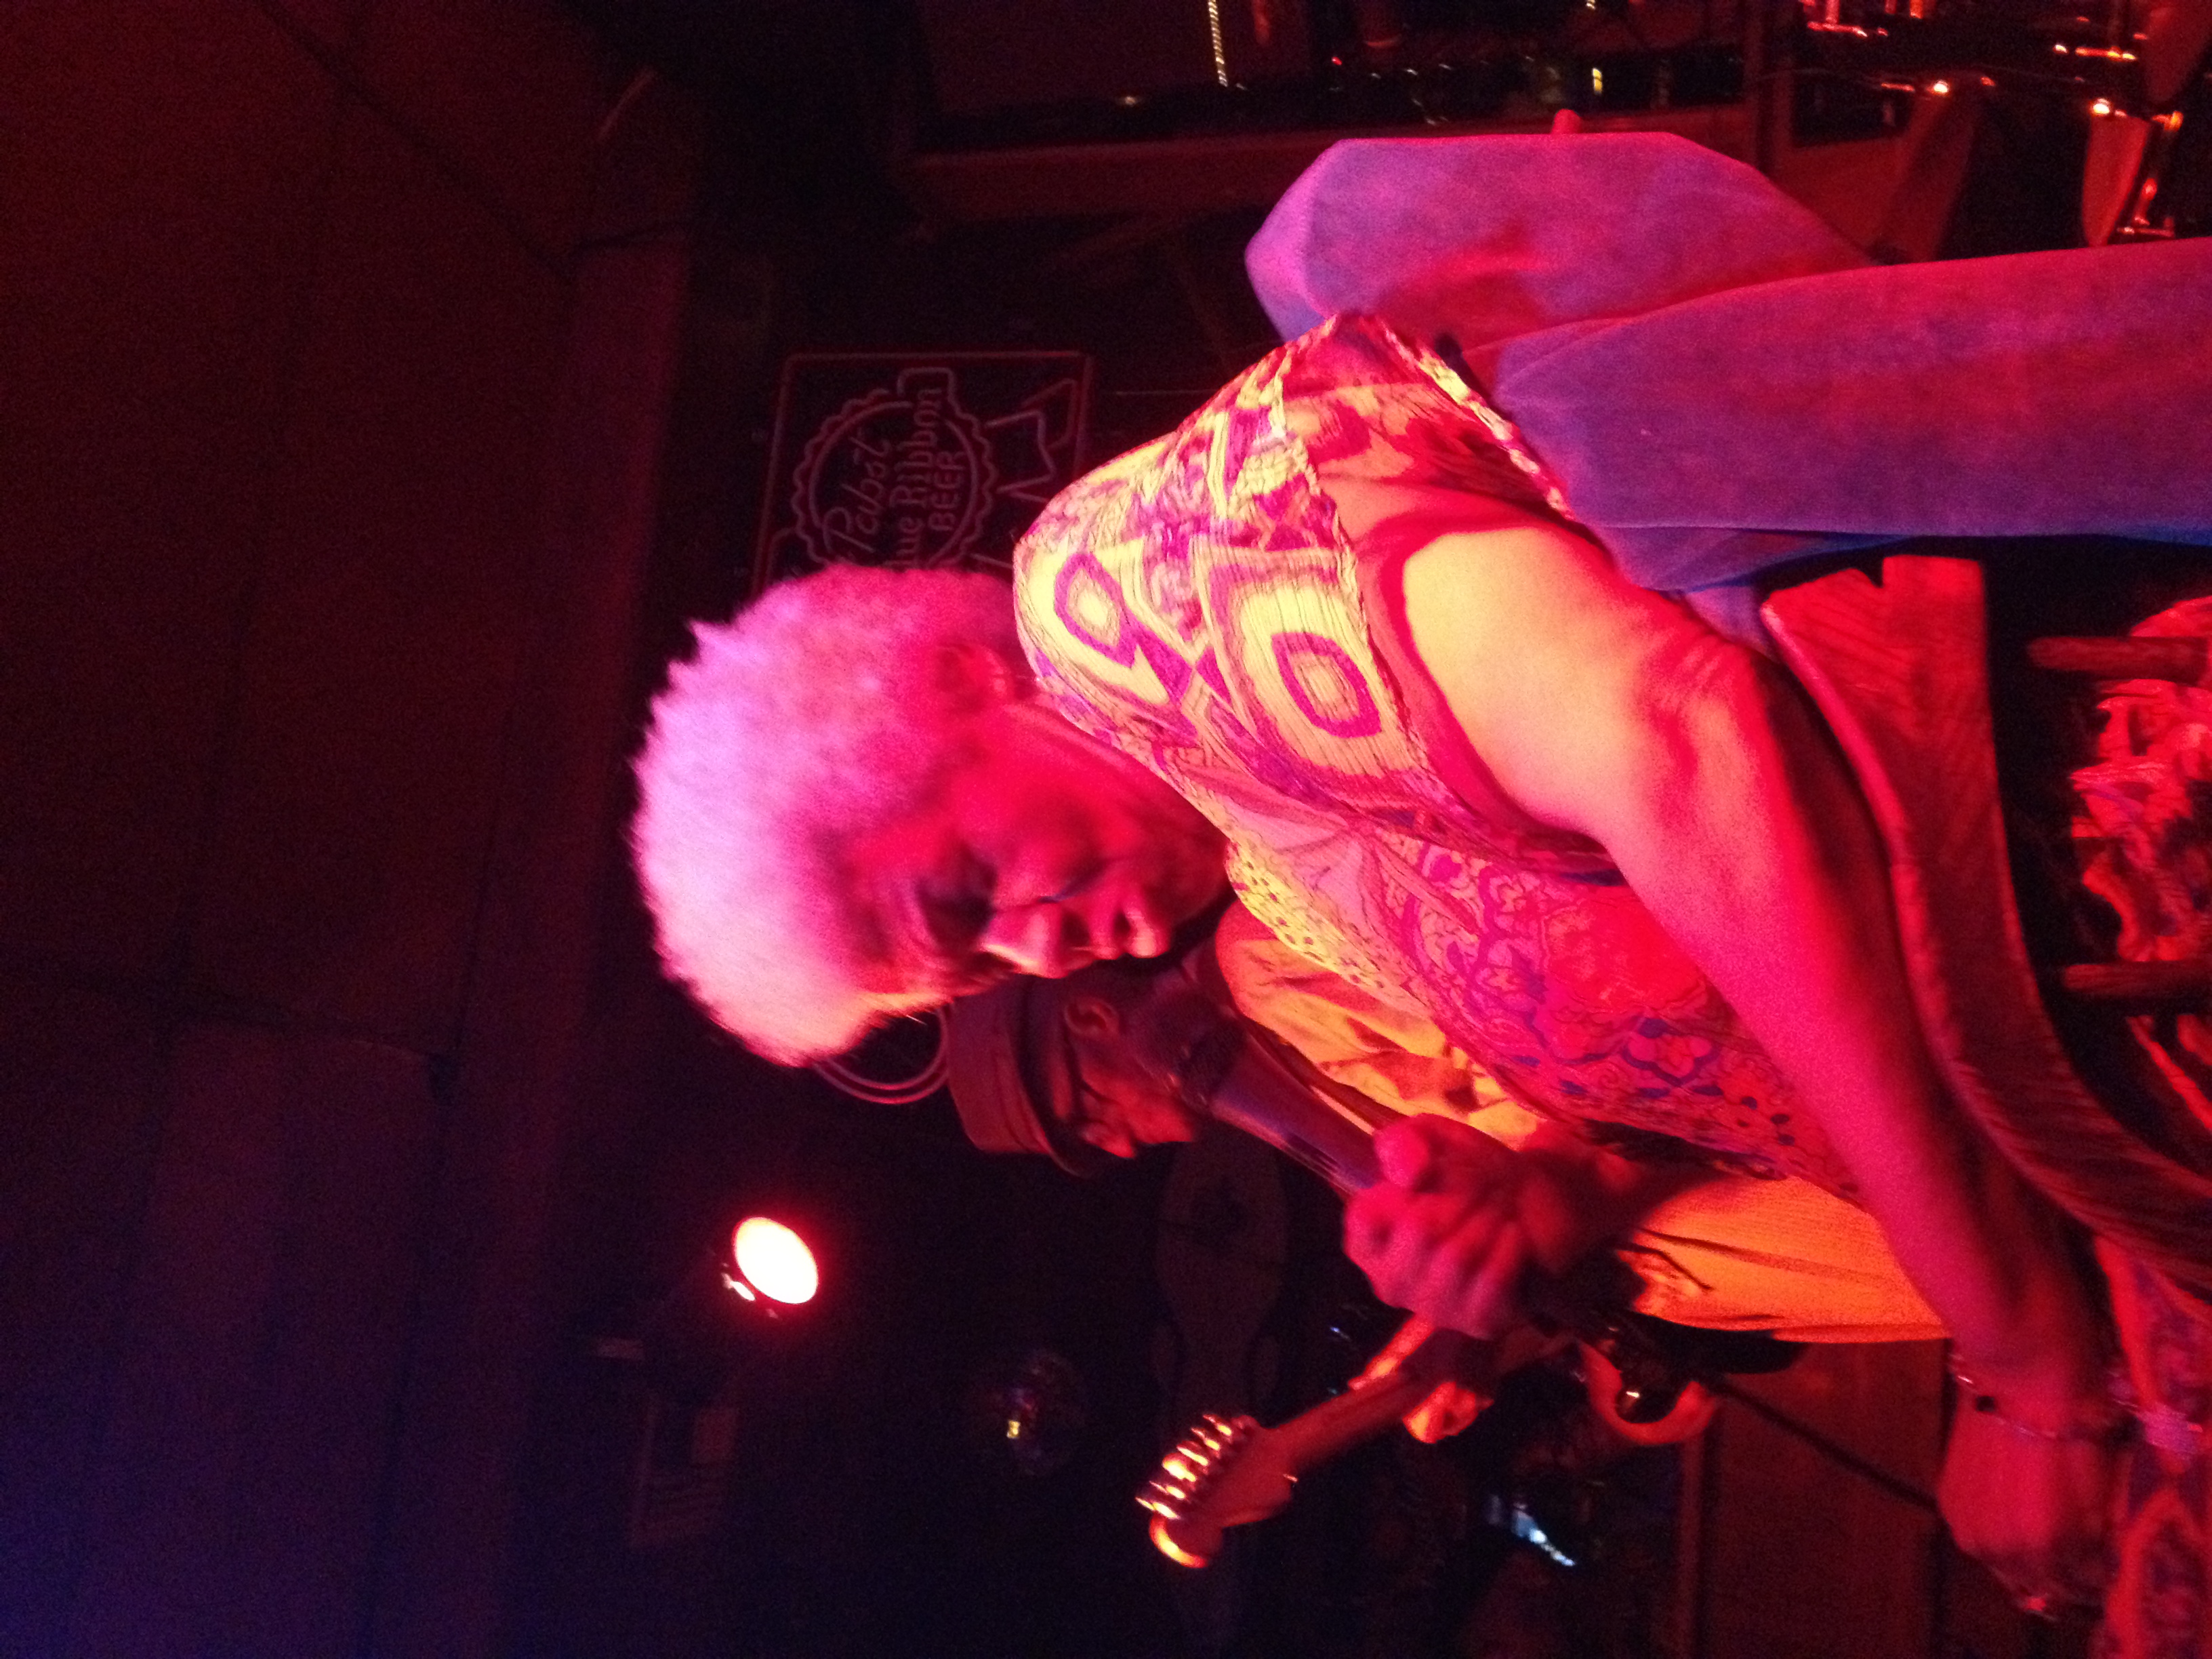
music, concert, red, performance art, stage, performance, singing, entertainment, performing arts, musical theatre